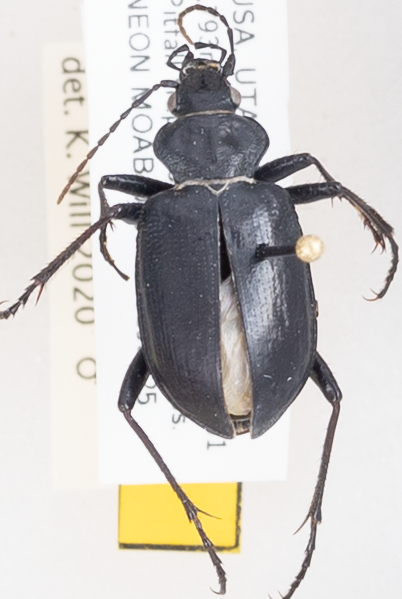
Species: Calosoma sponsa
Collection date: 2019-06-25
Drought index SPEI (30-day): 0.798
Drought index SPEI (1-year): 0.9
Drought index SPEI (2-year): -0.71